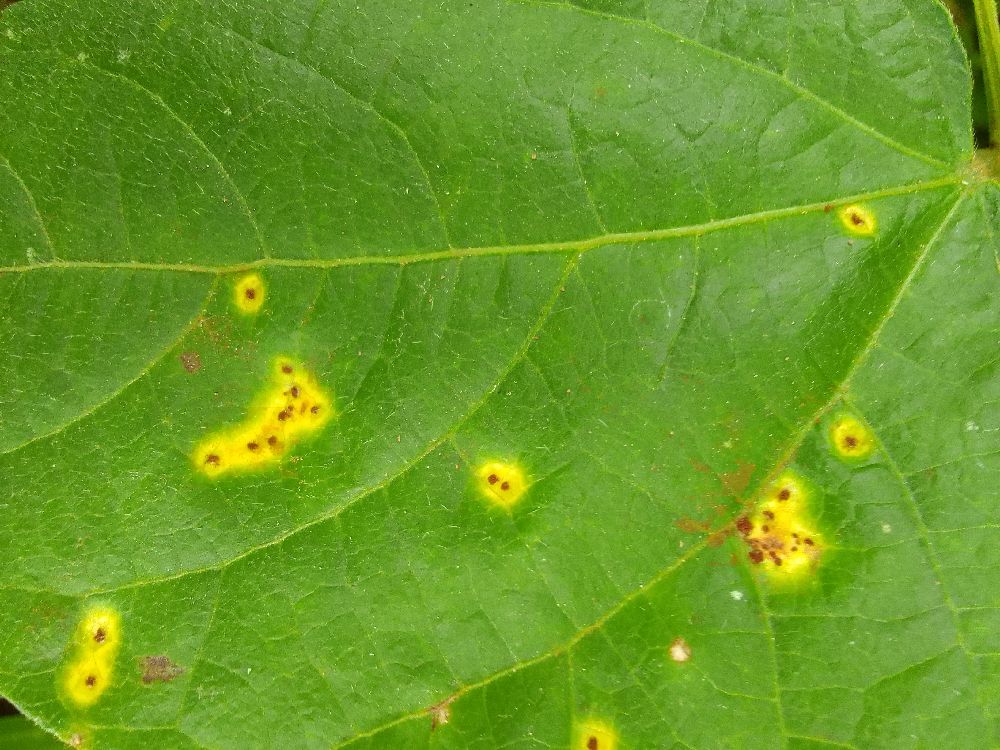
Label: rust